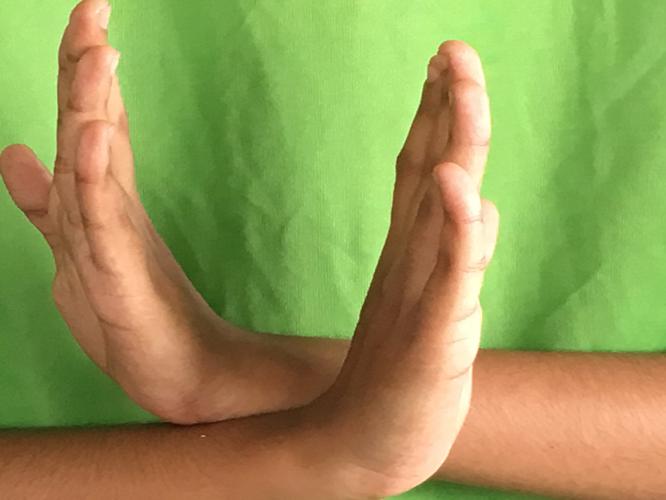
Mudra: Swastikam
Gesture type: double_hand